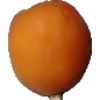
Label: Apricot 1